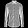
Label: Shirt